Prussian T 9

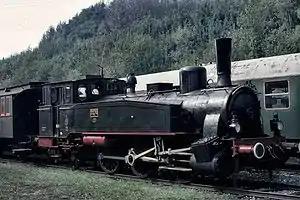
Prussian T9.1 7270 Cöln at Bochum-Dahlhausen Railway Museum

The Prussian T 9 was a class of German steam locomotive which included several types of tank engine, all with six coupled wheels and two carrying wheels operated by the Prussian state railways.